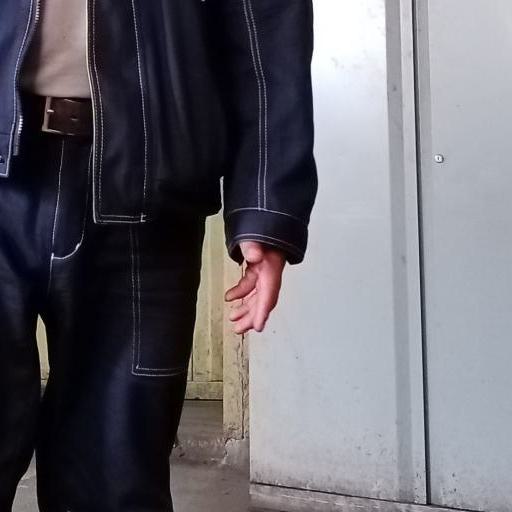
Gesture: no_gesture